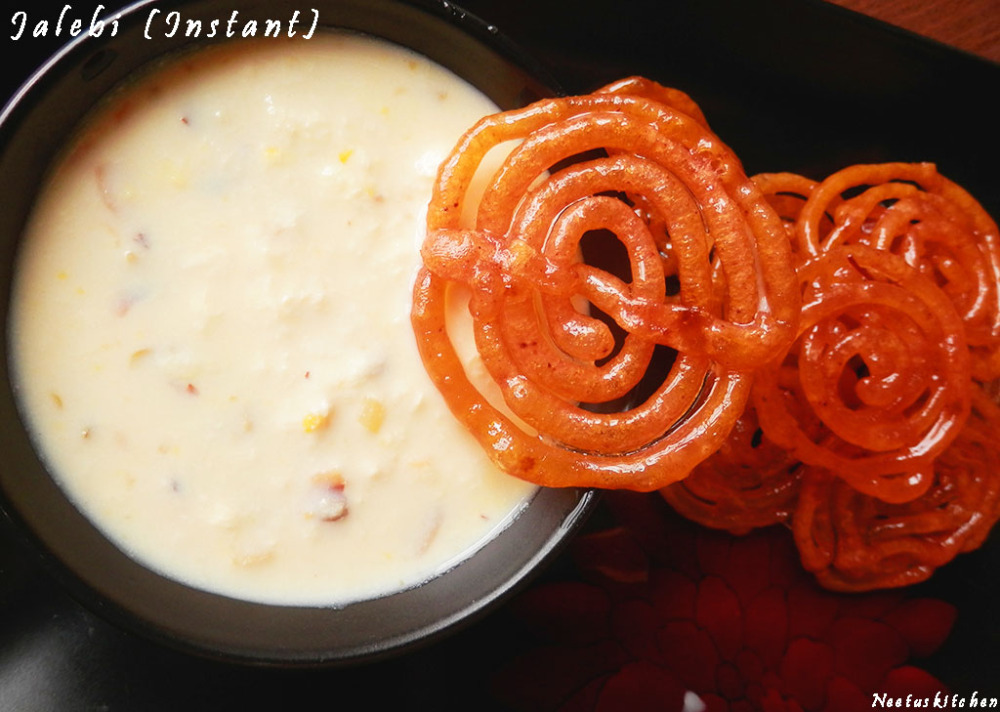
Dish: jalebi